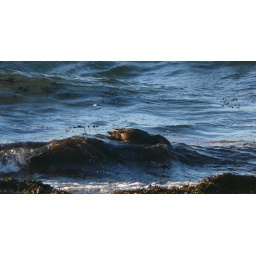
There are around 50 black ducks in this small bay